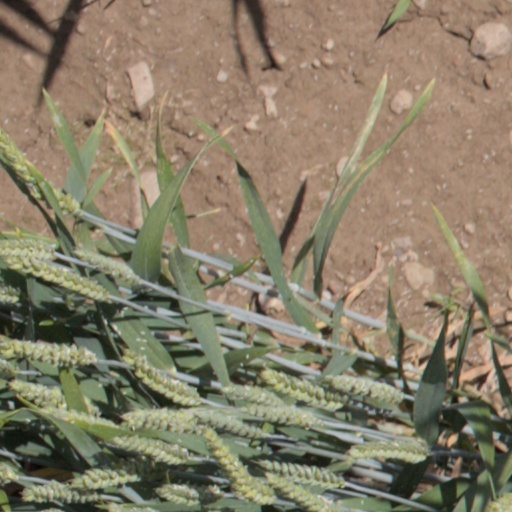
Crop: wheat